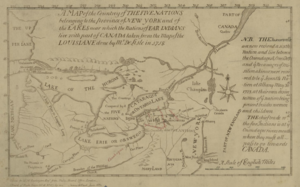
Le lac Ontario est le plus oriental et le plus petit des cinq Grands Lacs d'Amérique du Nord. Il s'étend sur 18 529 km², ce qui le place au 14ᵉ rang dans le monde.
Le lac Érié est l'un des cinq Grands Lacs d'Amérique du Nord. Il est bordé à l'est par les États américains de l'Ohio, de Pennsylvanie, de New York au sud, du Michigan à l'ouest et de la province canadienne de l'Ontario au nord.